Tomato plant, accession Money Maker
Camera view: vertical (180 deg); turntable rotation: 30 degrees
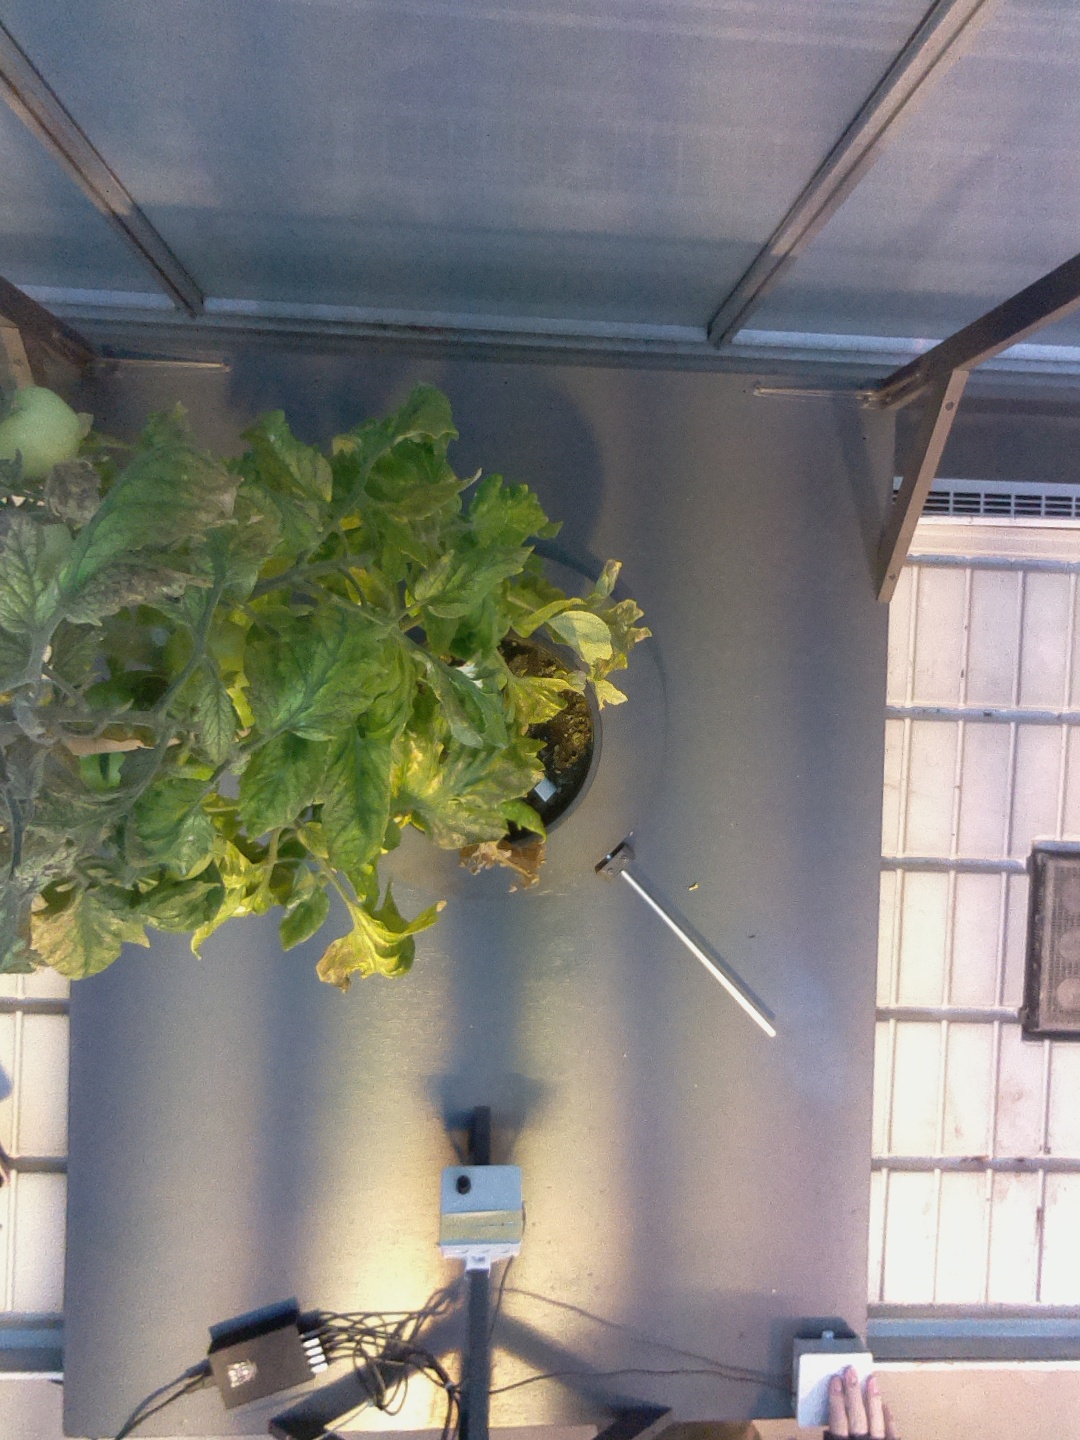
BBCH growth stage 79: 90% -100% of final fruit size